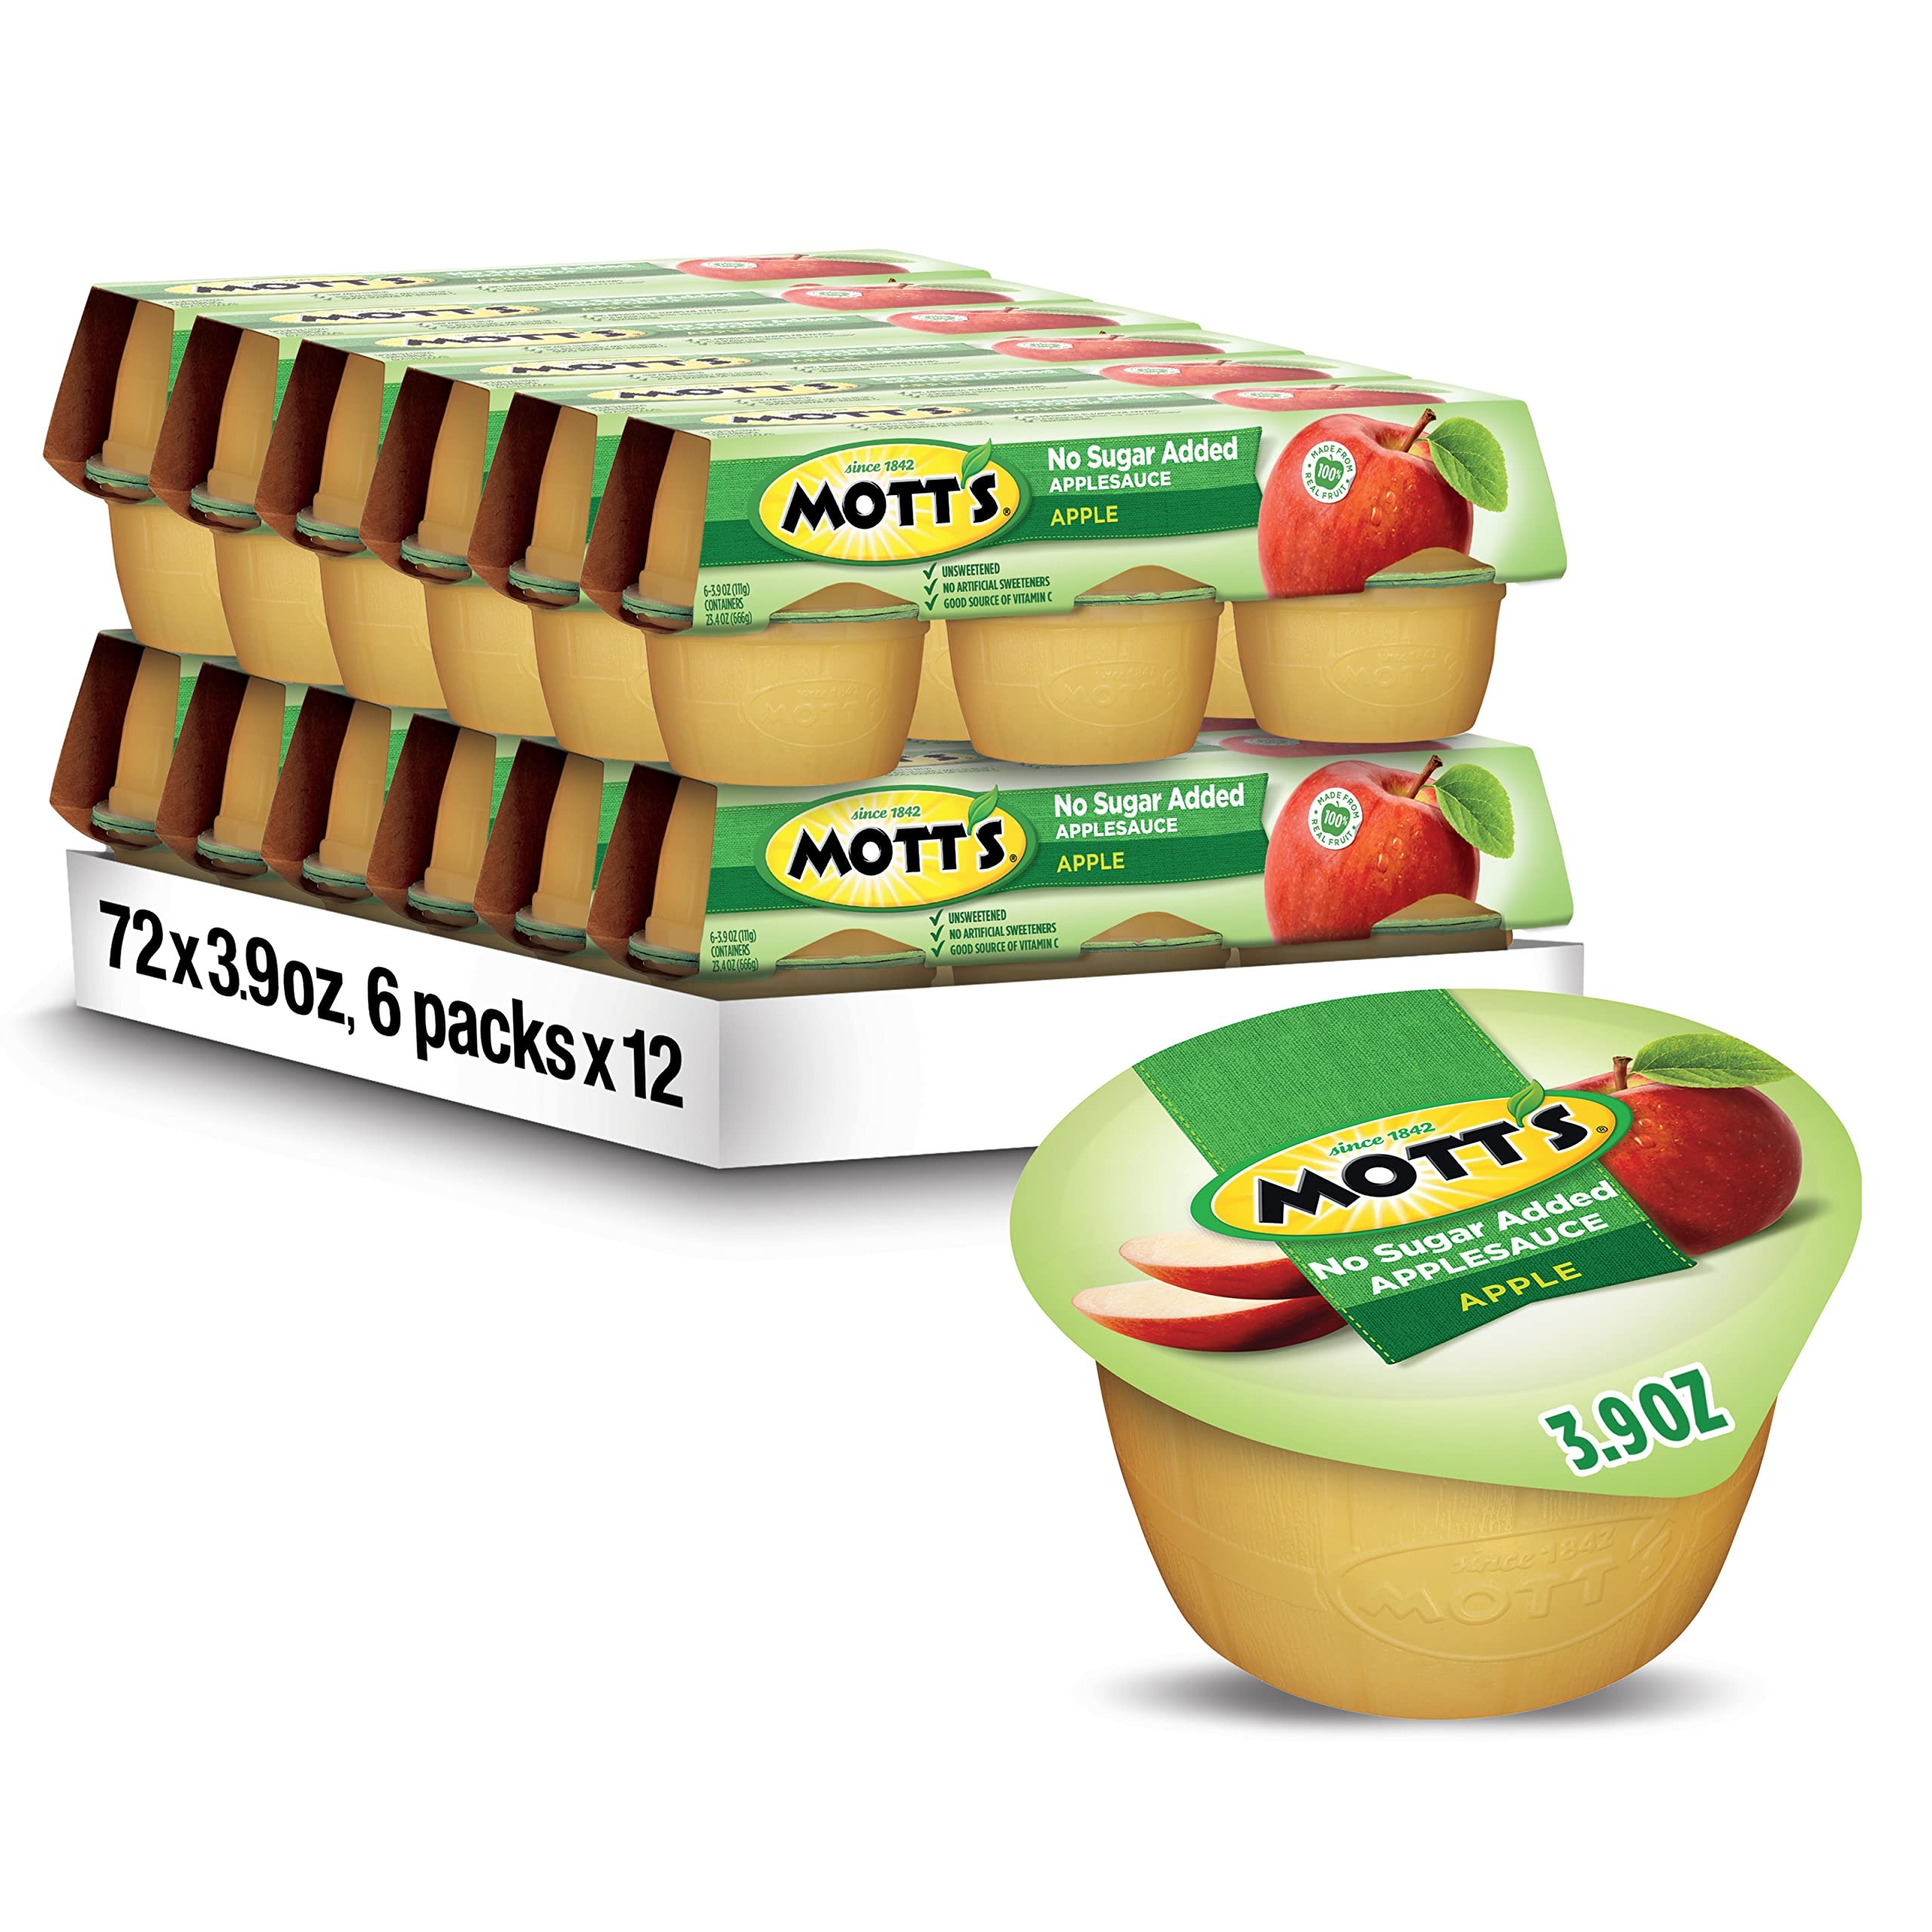
Item Name: Mott's No Sugar Added Applesauce, 3.9 Oz Cups, 72 Count (12 Packs Of 6), Good Source Of Vitamin C, No Artificial Flavors
Bullet Point 1: 3.9 OZ CLEAR CUPS: Clear cups are a great addition to lunchboxes and a perfect snack on the go
Bullet Point 2: NO ARTIFICIAL FLAVORS: so you can feel good about making healthy choices
Bullet Point 3: NUTRITIOUS: Mott's is a fun options for your whole family
Bullet Point 4: PACKED WITH FLAVOR: There's ripe apple flavor in every serving
Bullet Point 5: START STRONG: Healthy decisions today lead to a healthy future tomorrow
Value: 280.8
Unit: ounce

Price: 2.99